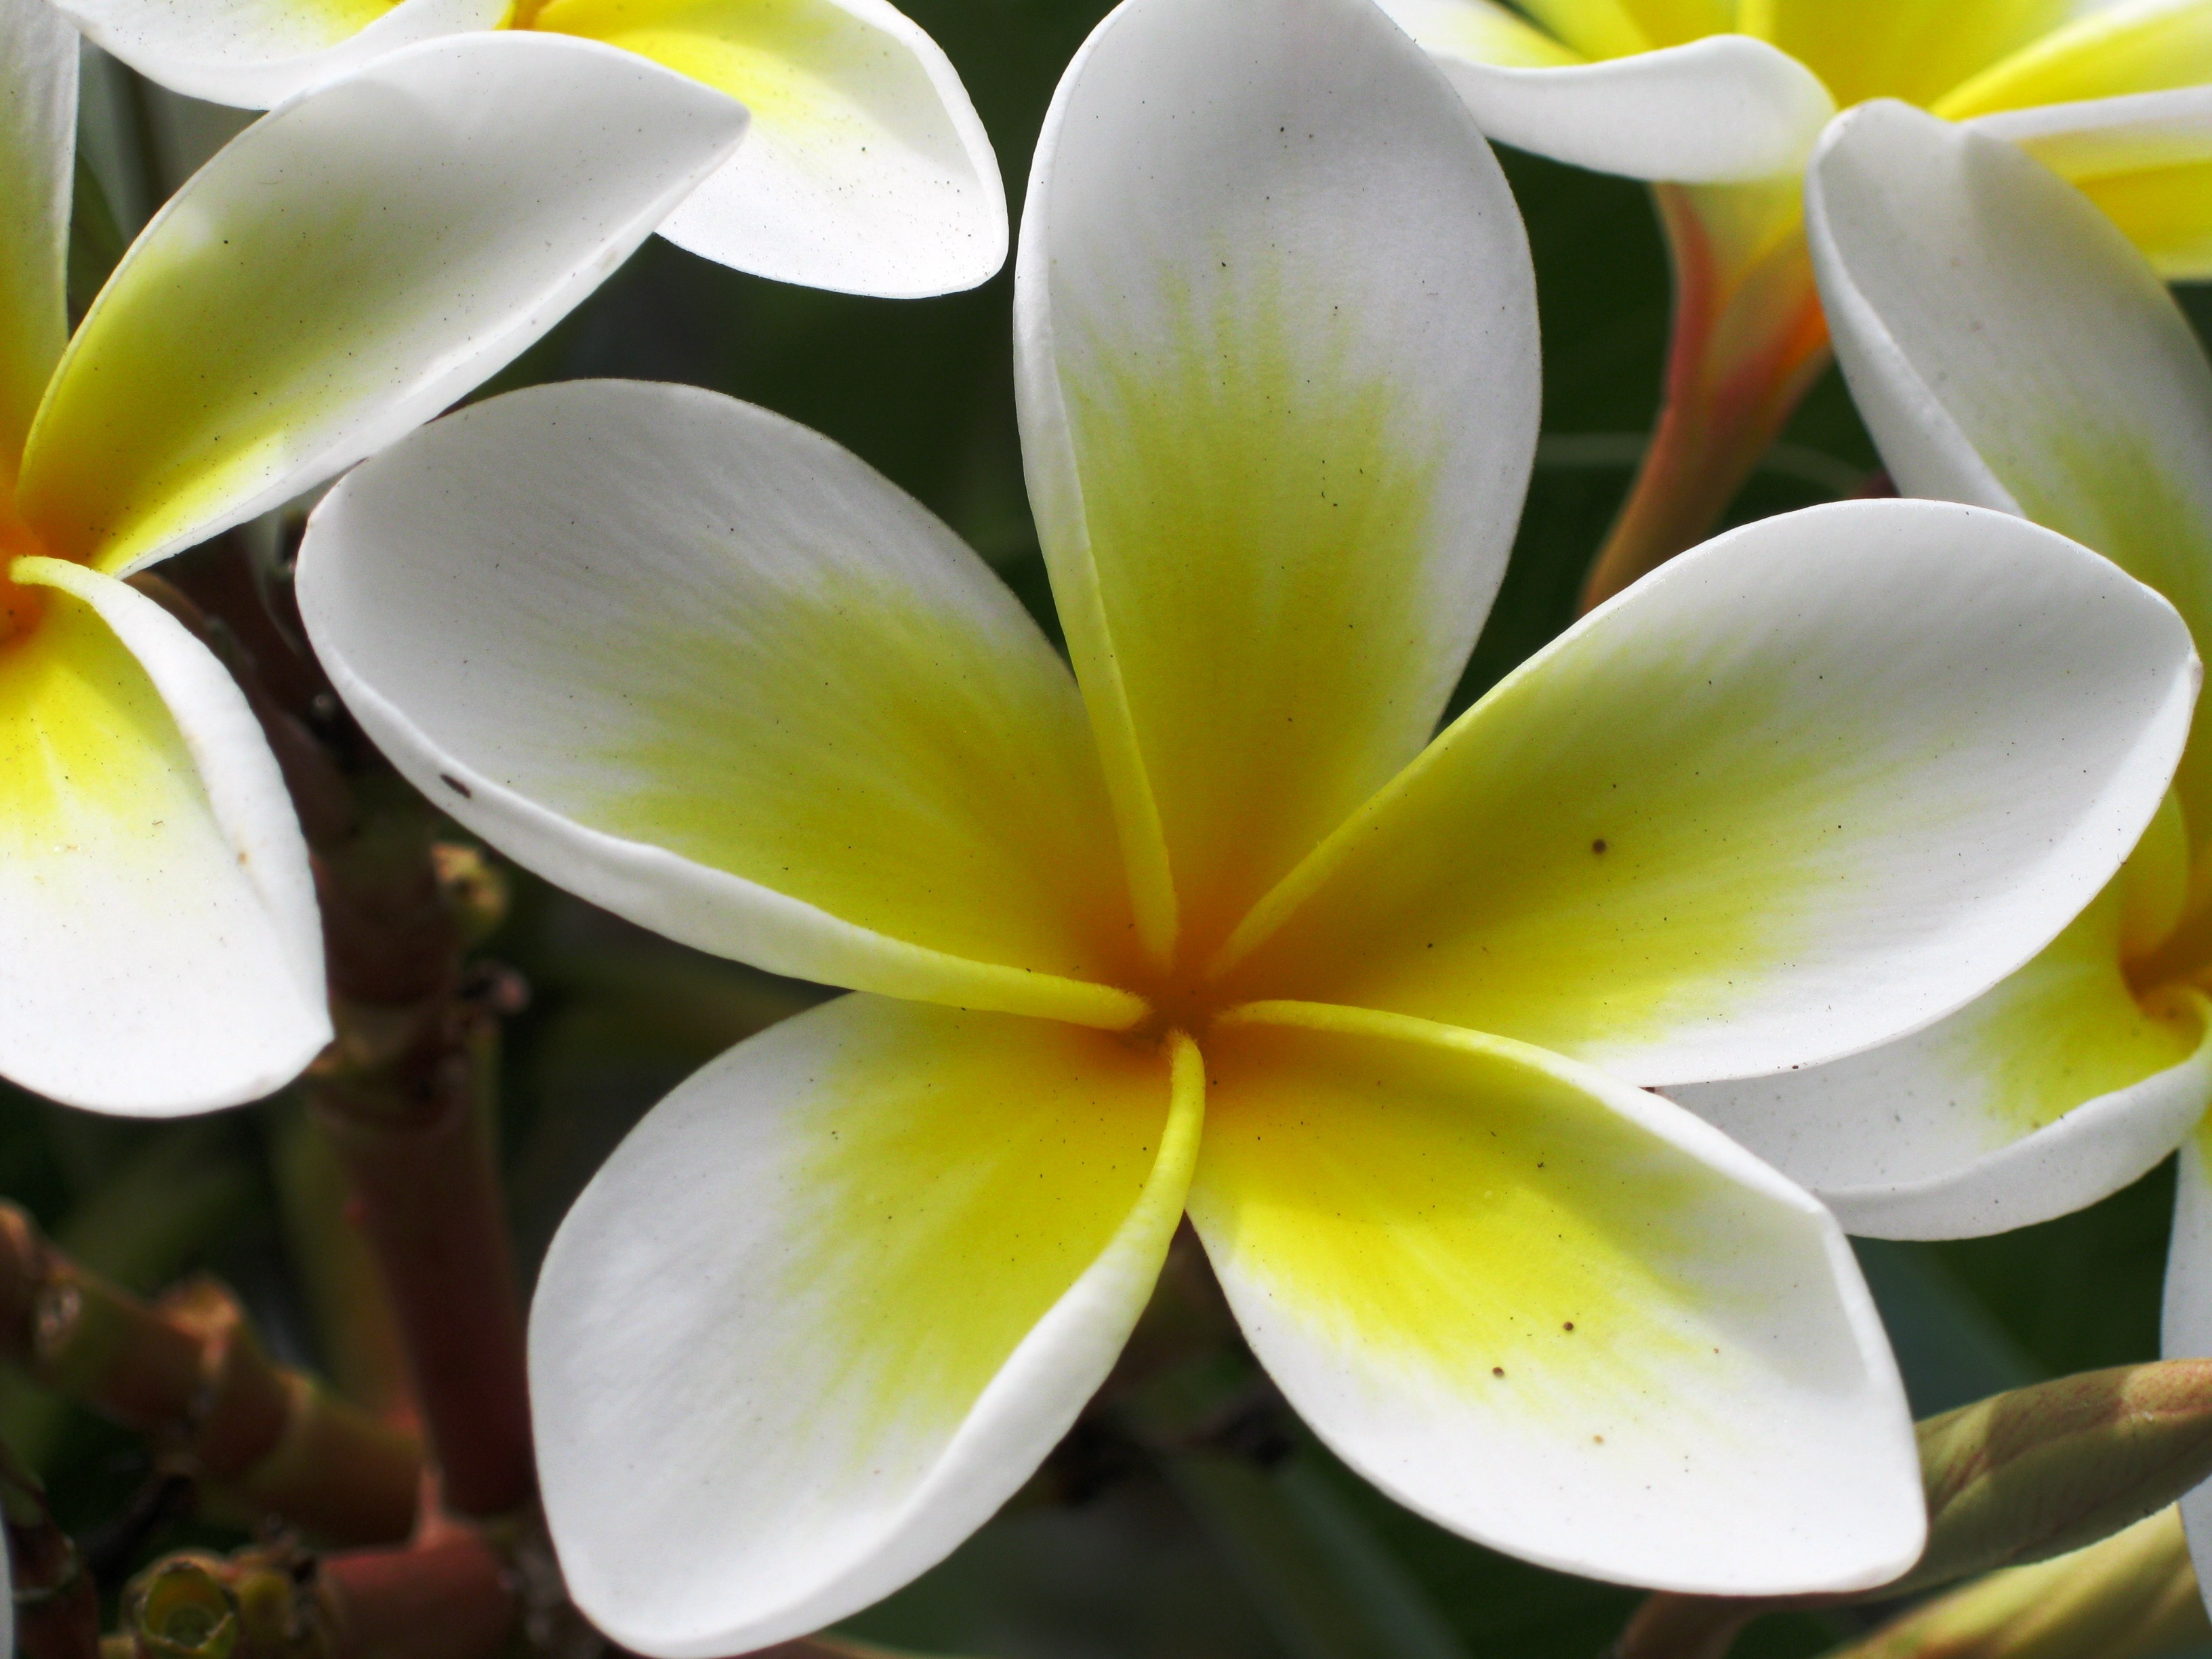
nature, blossom, plant, white, leaf, flower, petal, green, botany, yellow, flora, close up, lily, macro photography, flowering plant, land plant